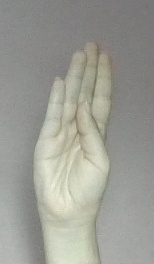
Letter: kaaf